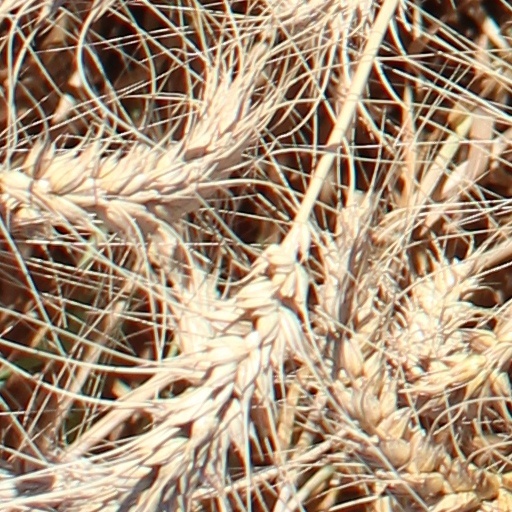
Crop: wheat